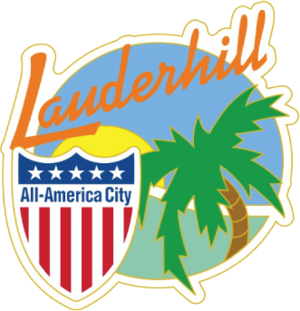
Lauderhill est une ville du comté de Broward, en Floride, aux États-Unis.